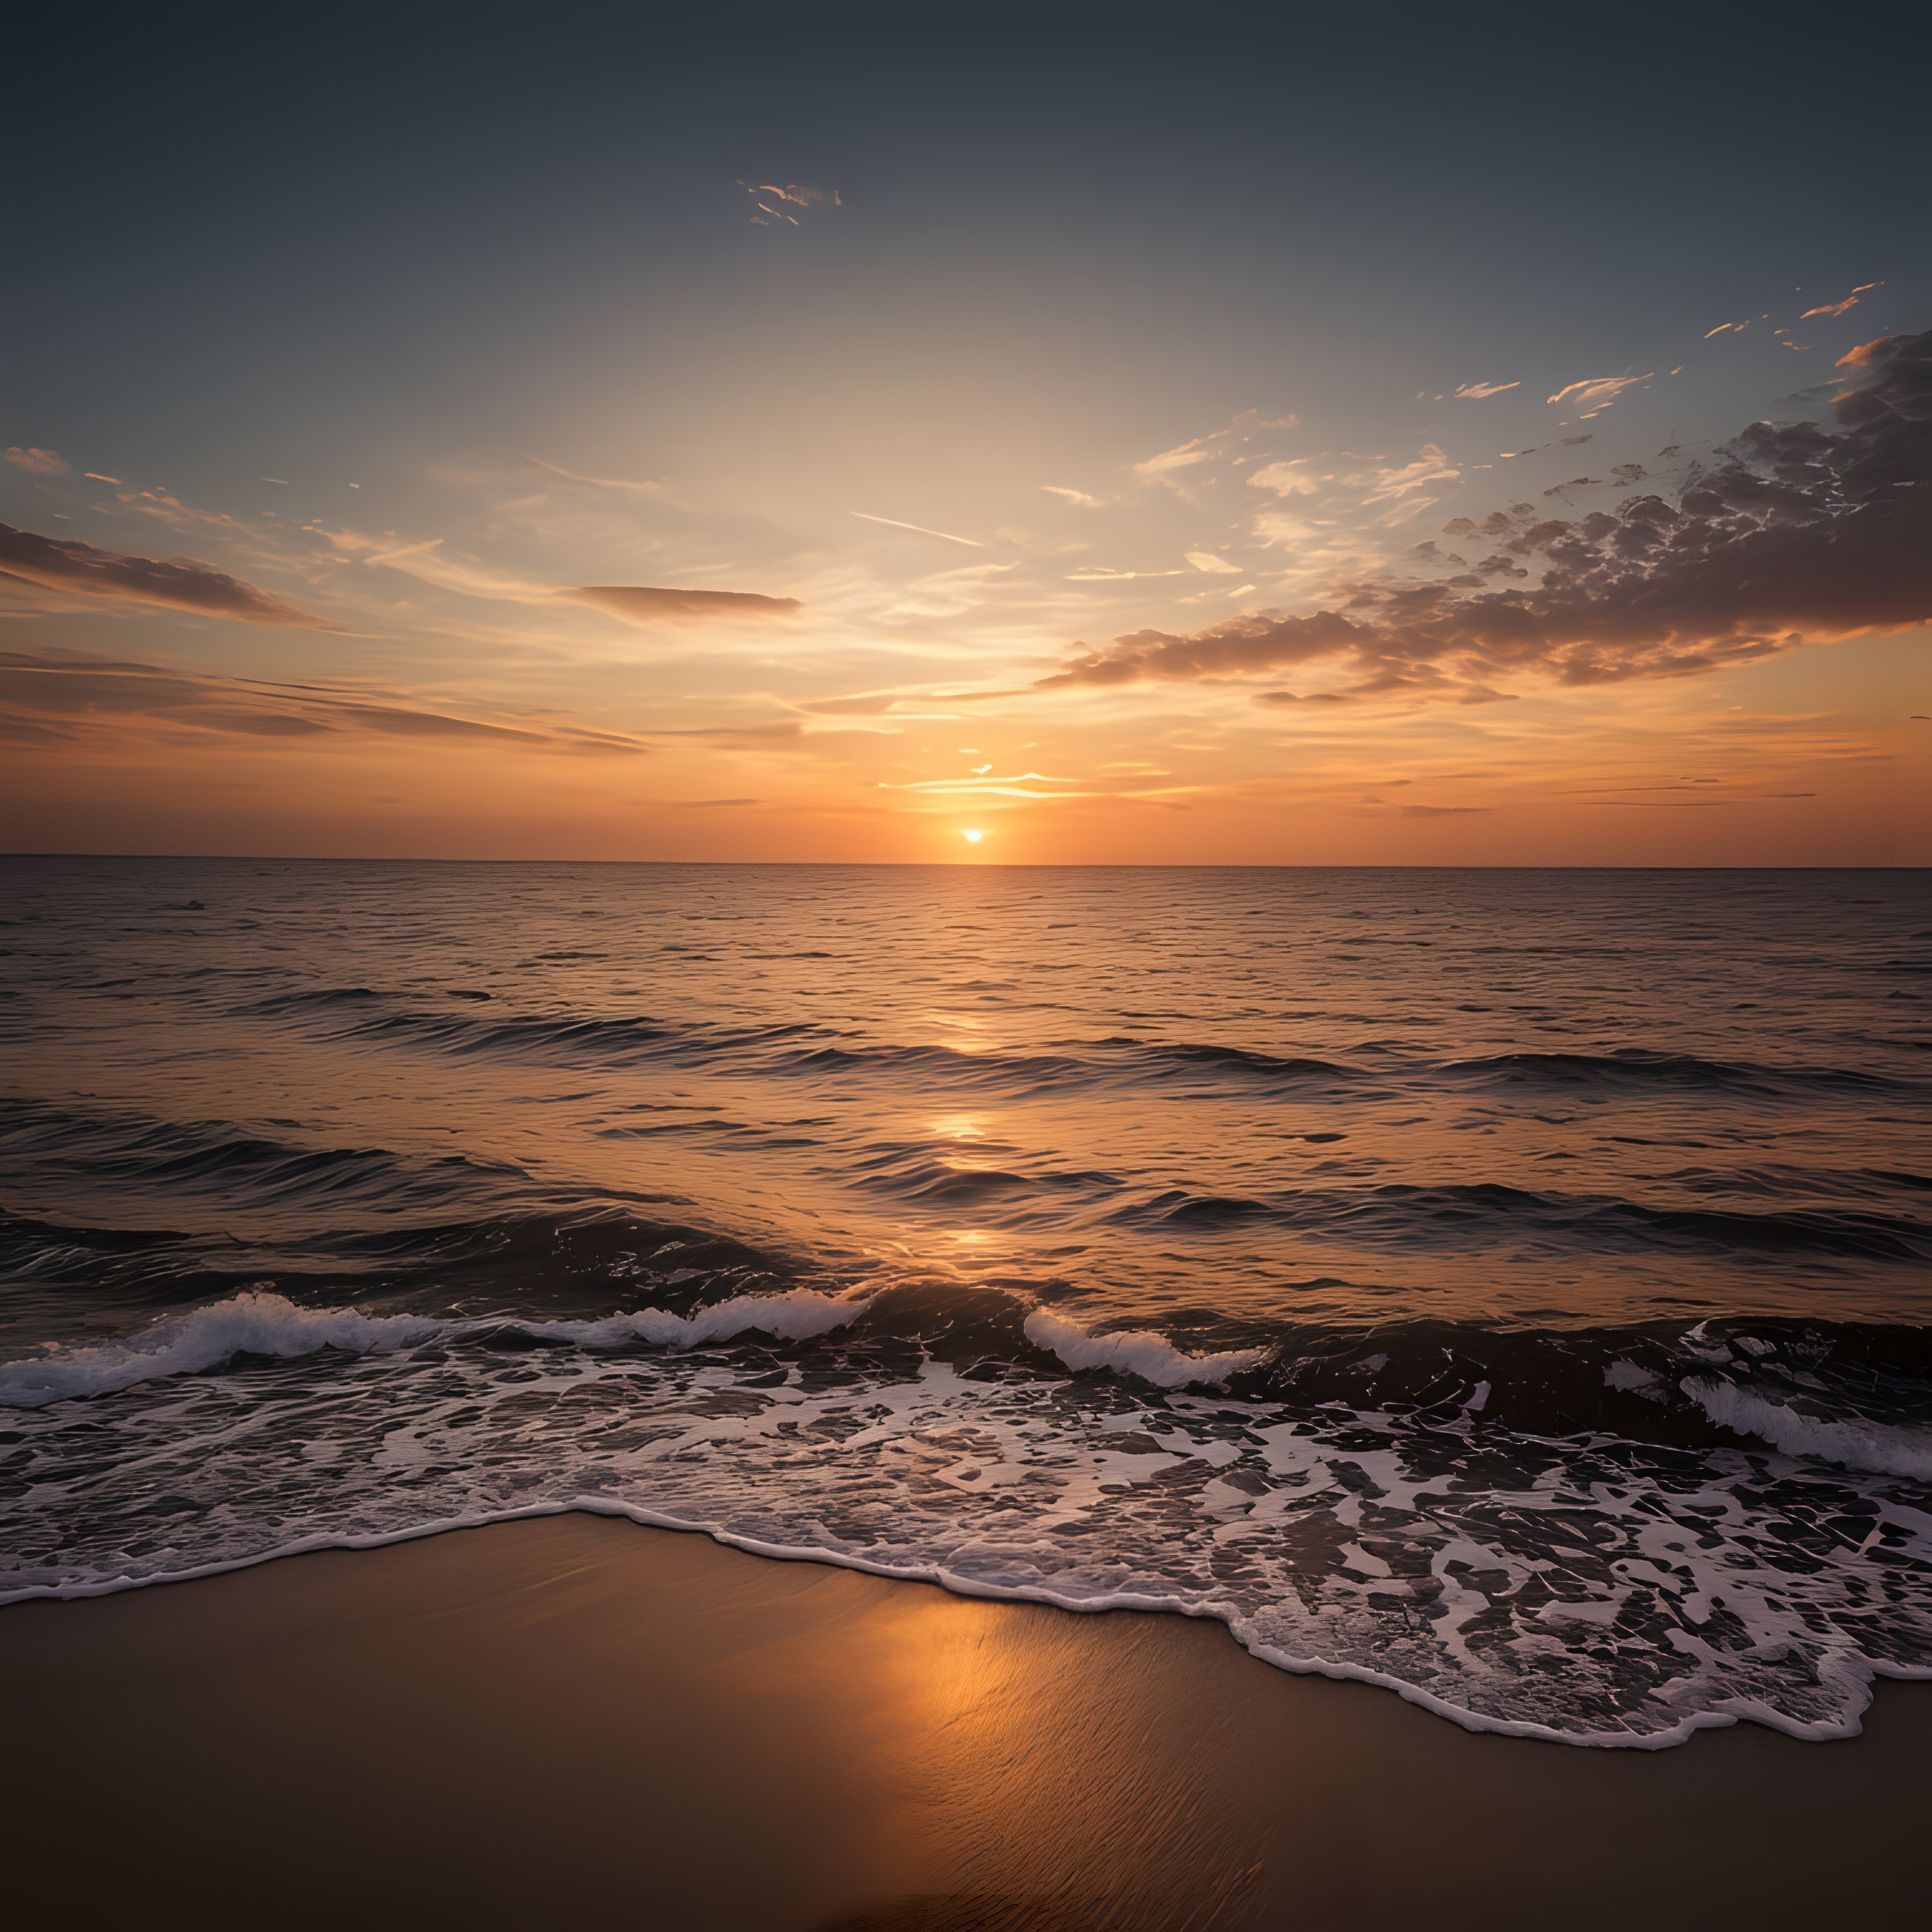
sunset, sky, sea, nature, dusk, ocean, sun, beach, dawn, light, clouds, horizon, cloud, water, atmosphere, afterglow, fluid, natural landscape, red sky at morning, sunlight, amber, coastal and oceanic landforms, sunrise, cumulus, wind wave, astronomical object, landscape, calm, tree, shore, reflection, wave, tropics, evening, sound, headland, liquid, rock, heat, bay, coast, tide, sand, art, caribbean, inlet, wind